SS Metallurg Baykov

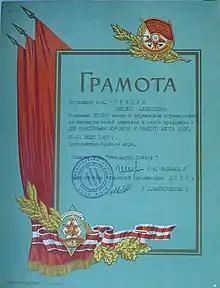
Second-place award in the rifle competition at the first Day of Sea and River Fleet Workers in 1981, signed and stamped with the "Metallurg Baykov" stamp by captain I. Shalamay and signed by V. Marushevskiy, the ship's DOSAAF coordinator

The Day of Sea and River Fleet Workers was established by Decree of the Supreme Soviet of the Soviet Union 3018-X ("Regarding public holidays and commemorative days") on 1 October 1980 and amended by Decree No. 9724-XI ("Regarding Amendments to the legislation of the USSR regarding holidays and commemorative days") on 1 November 1988. The holiday for sea and river-fleet workers in the USSR was celebrated annually on the first Sunday of July.